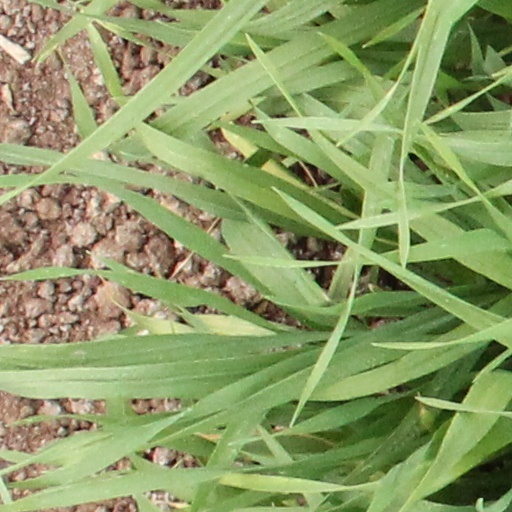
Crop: wheat